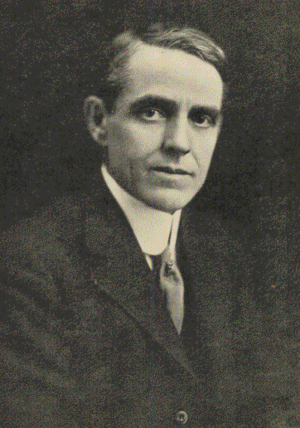
Depuis son admission à l'Union, le 29 janvier 1861, l'État du Kansas élit deux sénateurs, membres du Sénat fédéral.